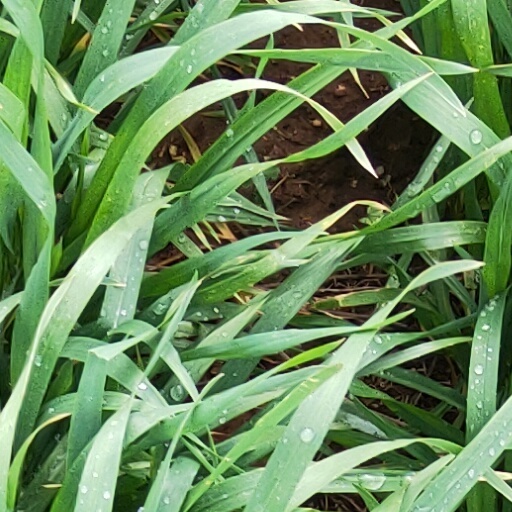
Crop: wheat